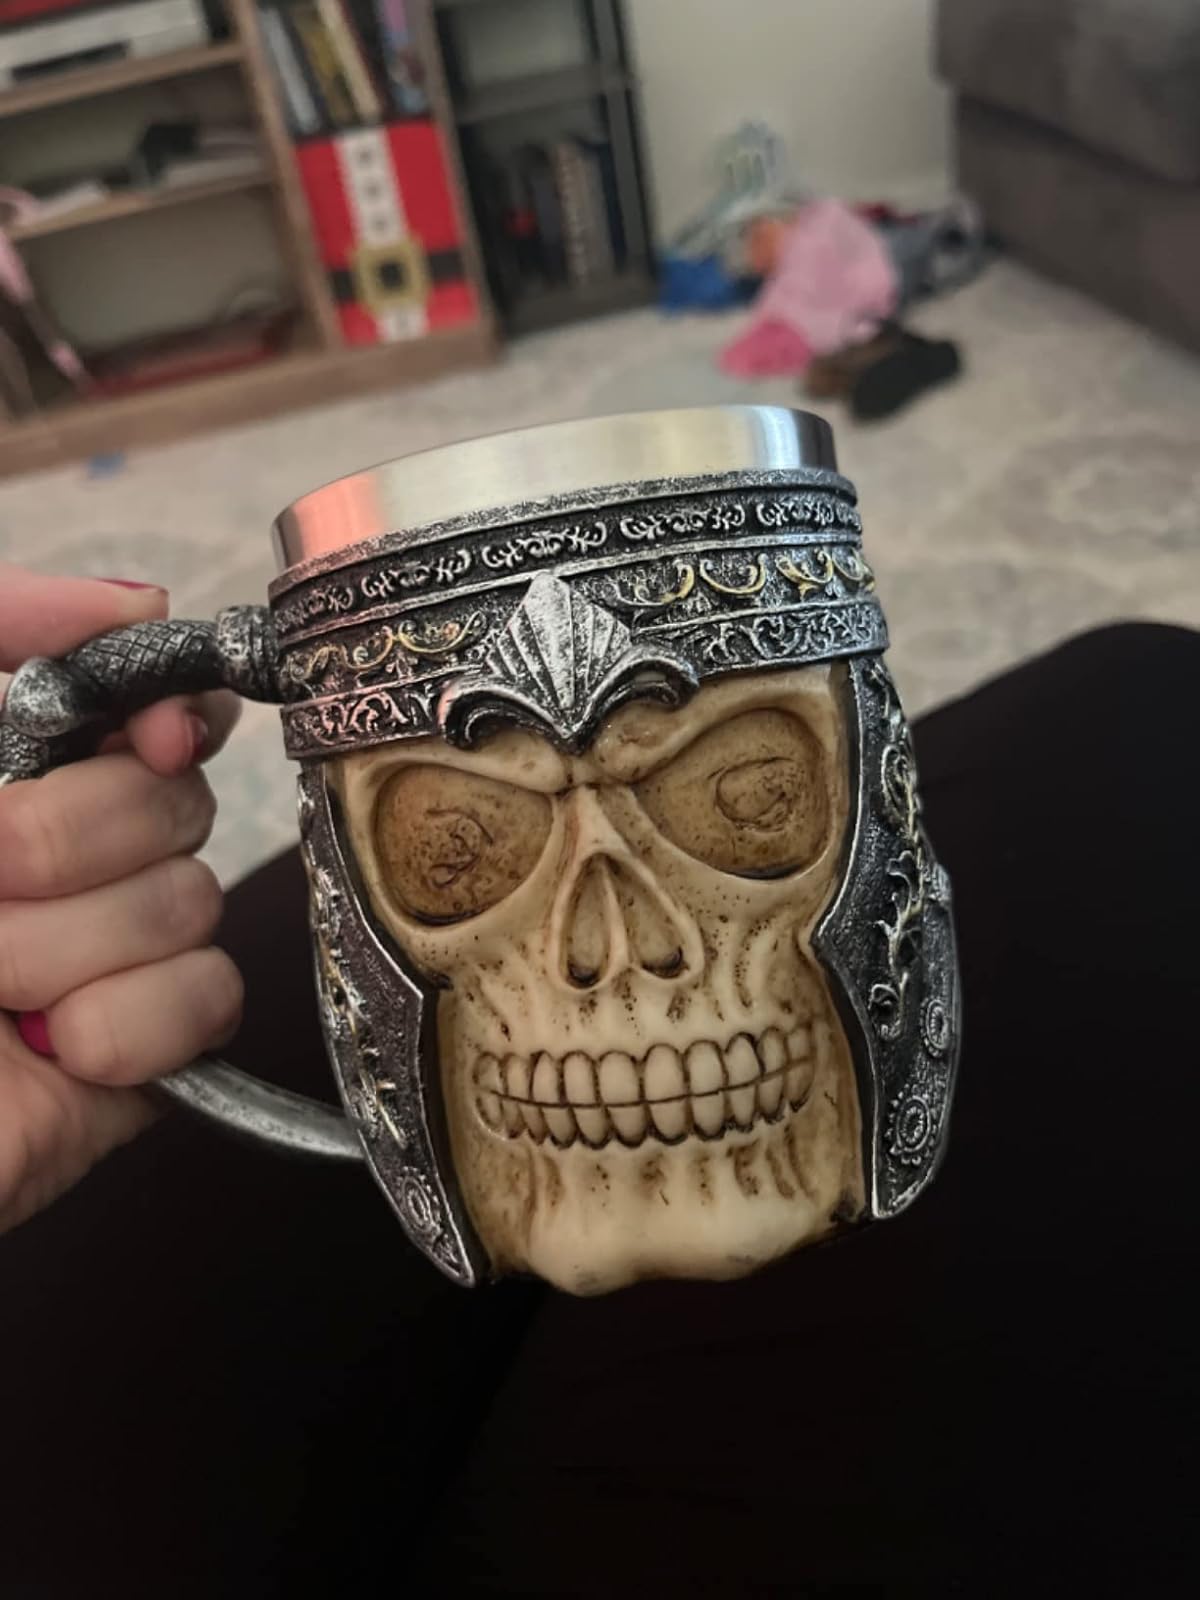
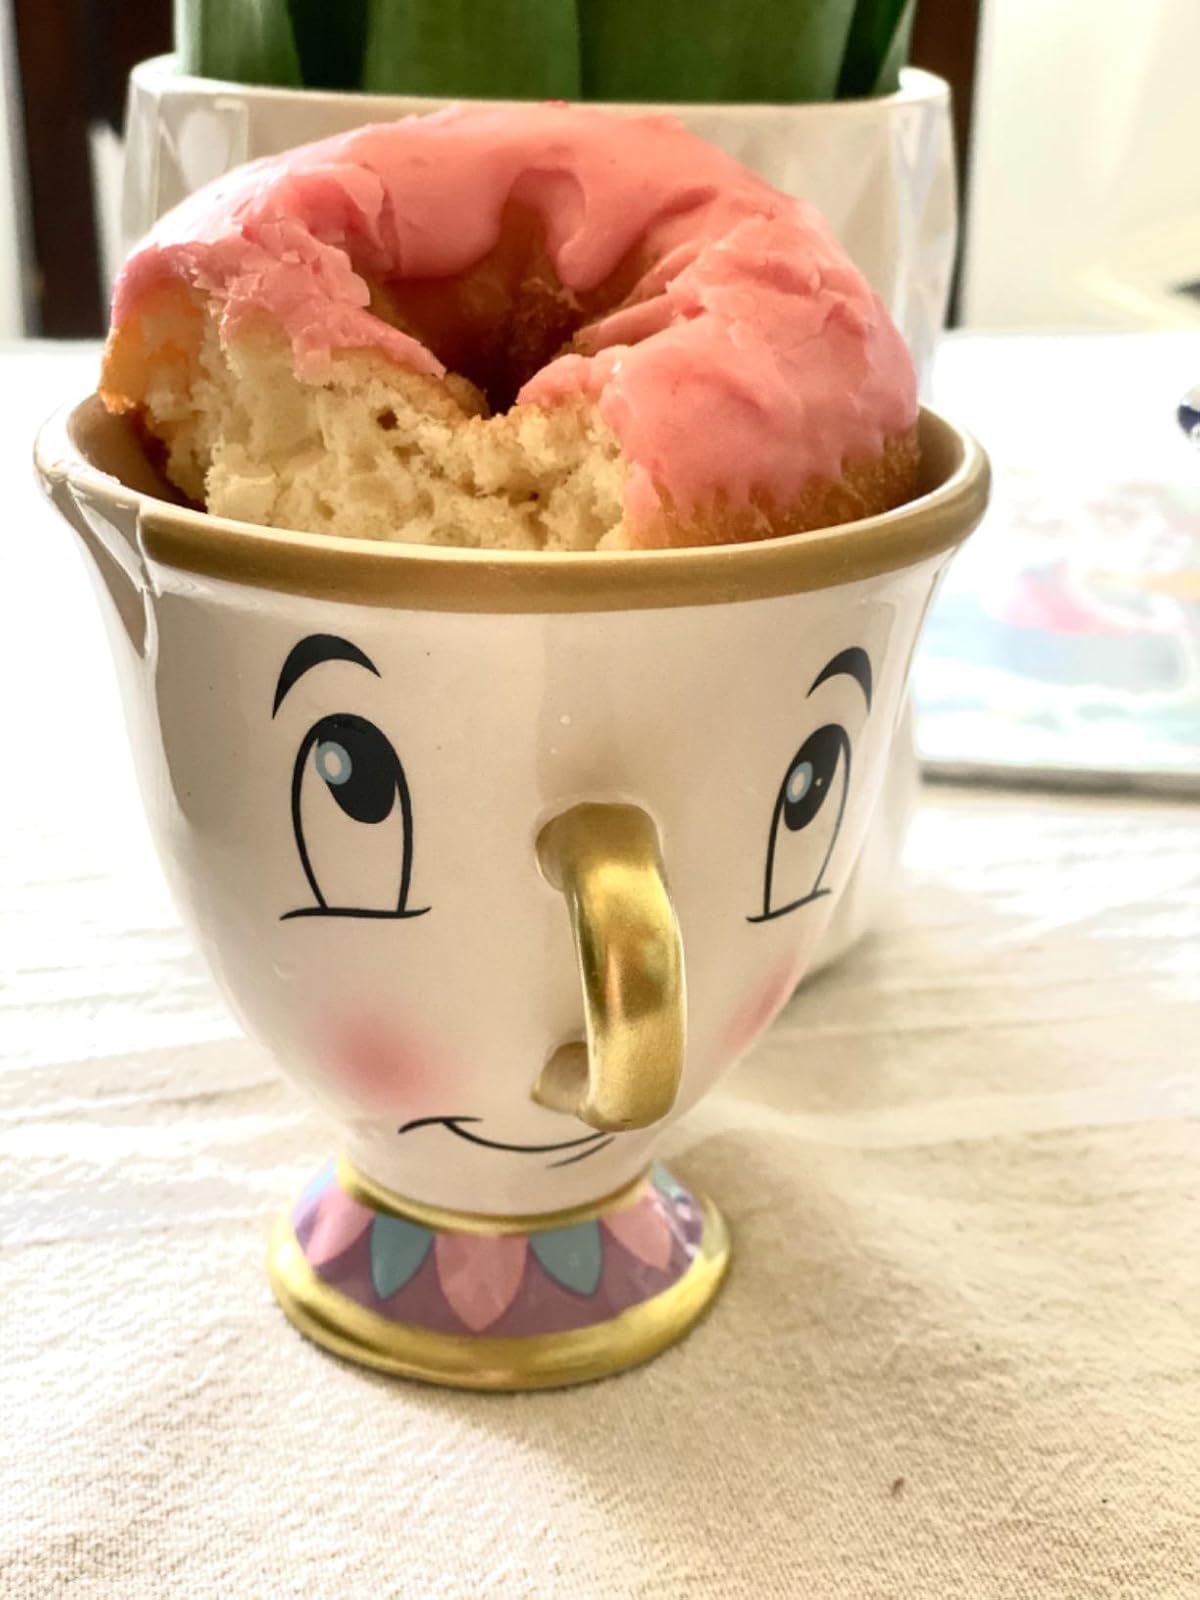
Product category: items_mug
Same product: no